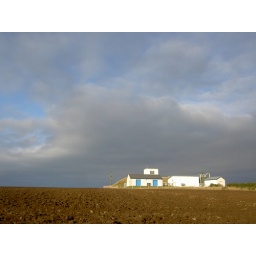
The cloud is my focus here, I like the diffference between the uniform shapes of the field against the natural chaotic shape of the cloud